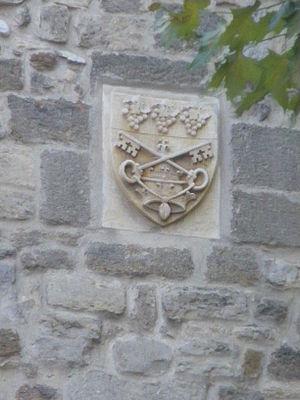
Blason de Sainte Cécile les Vignes, Vaucluse
Sainte-Cécile-les-Vignes est une commune française située dans le département de Vaucluse, en région Provence-Alpes-Côte d'Azur.